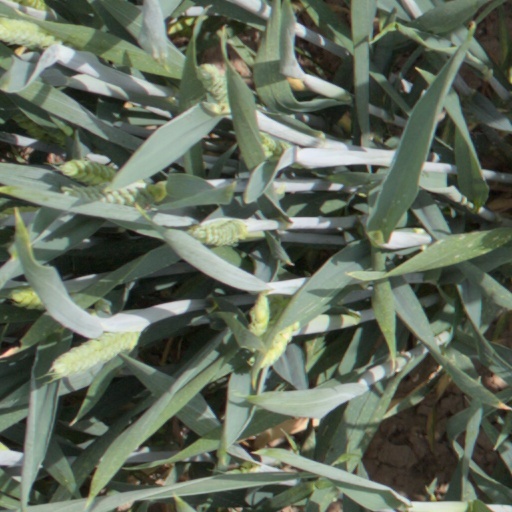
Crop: wheat